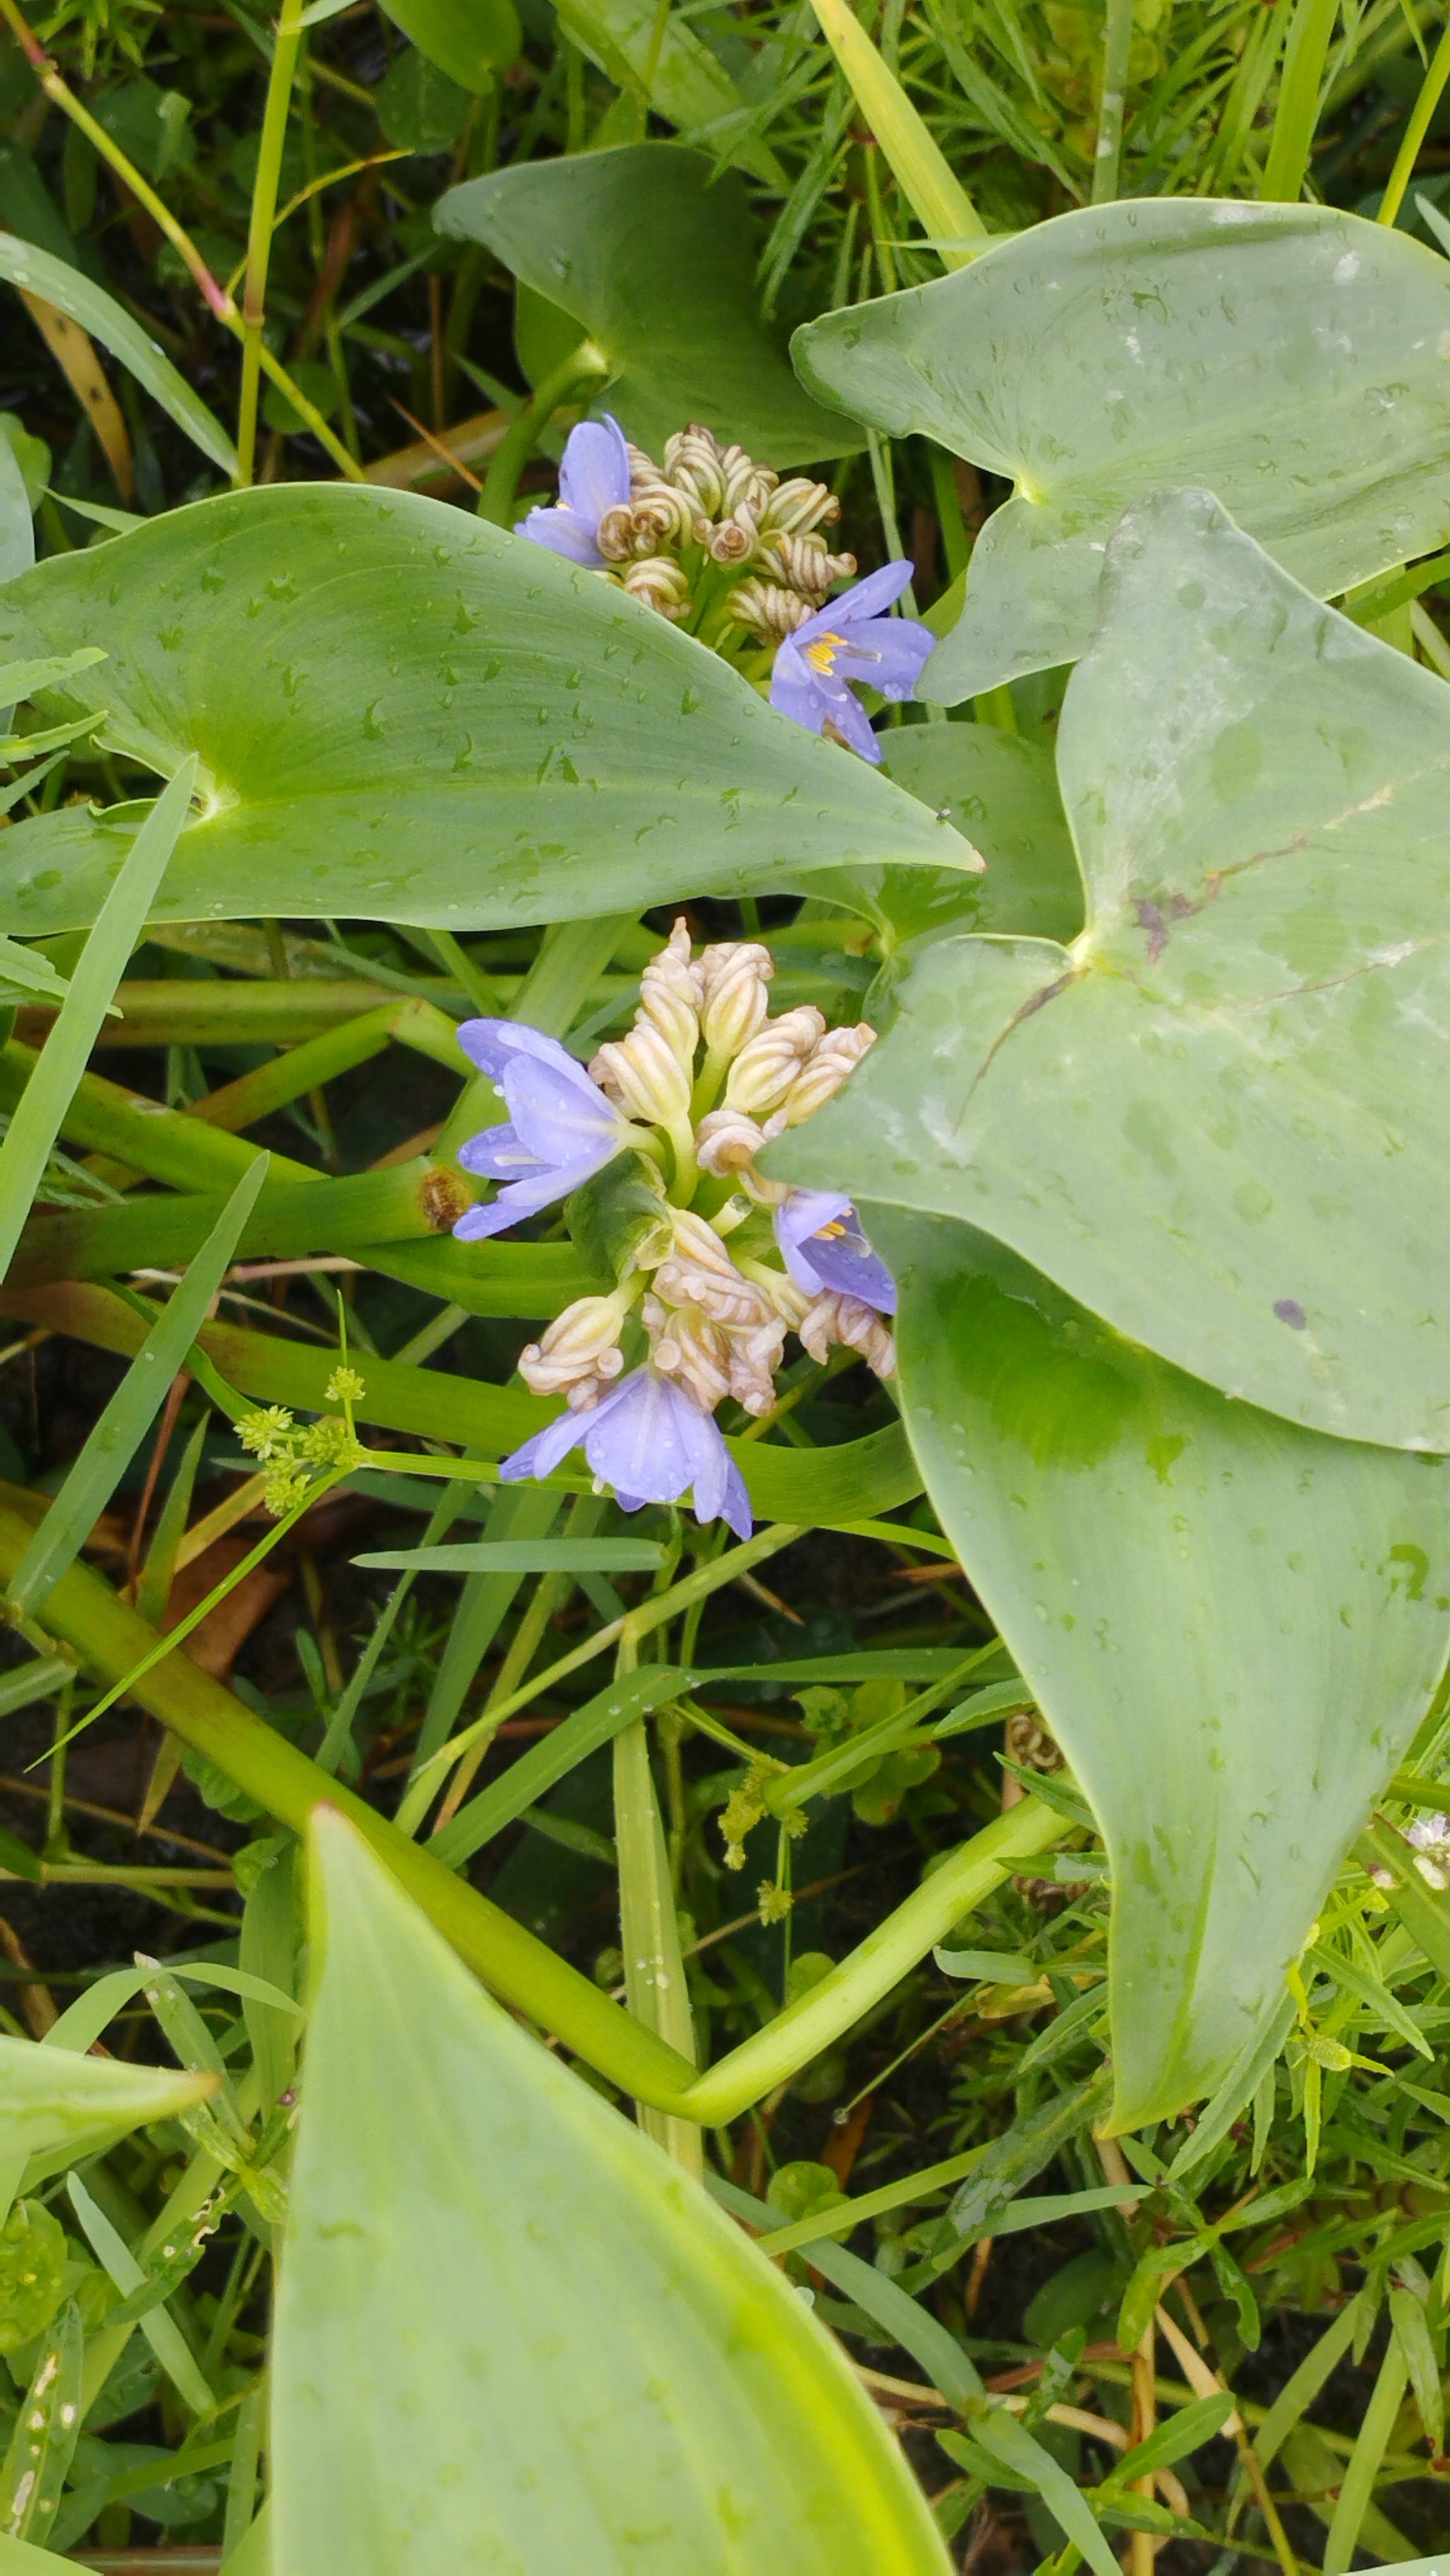
Species: Heartleaf False Pickerelweed (Monochoria korsakowii)